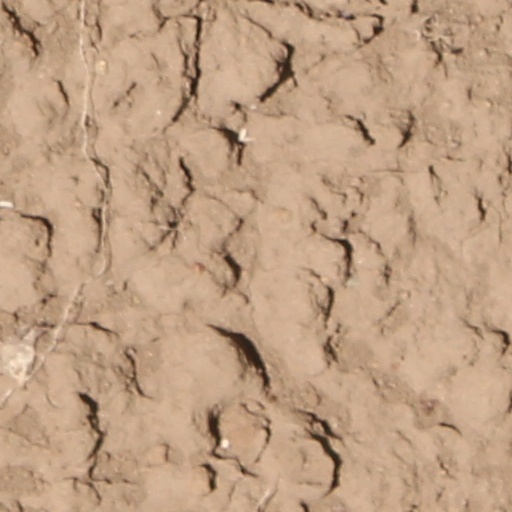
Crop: wheat